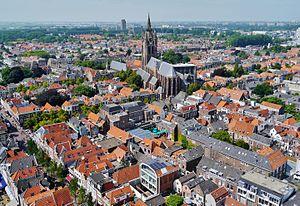
Delft est une ville et commune de la province néerlandaise de Hollande-Méridionale. Comptant 103 601 habitants au 1ᵉʳ janvier 2020, elle est située entre La Haye et Rotterdam, le long du canal du Rhin à la Schie, dans la conurbation de la Randstad.